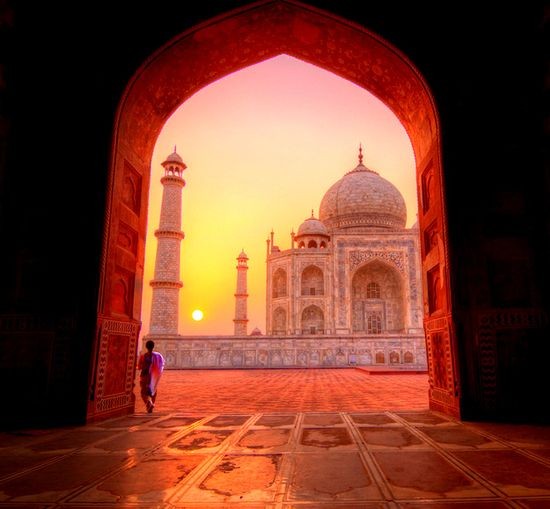
Landmark: Taj Mahal